Bahulu
Also known as:
ar - Arabic: باهولو
bdr - West Coast Bajau: Kui baulu
id - Indonesian: Bahulu
jv - Javanese: Kuwé bahulu
ms - Malay: Bahulu
tr - Turkish: Bahulu
zh - Chinese: 鸡蛋糕
Category: cake (cake)
Cuisine: Malaysian
Associated cuisines: Malaysian
Area: Malay Peninsula, West Kalimantan , Brunei
Countries: Malaysia
Region: South Eastern Asia

The dish is a type of pastry. There are three versions available, the most common being star-shaped and the more elusive shaped like rolls and layered.

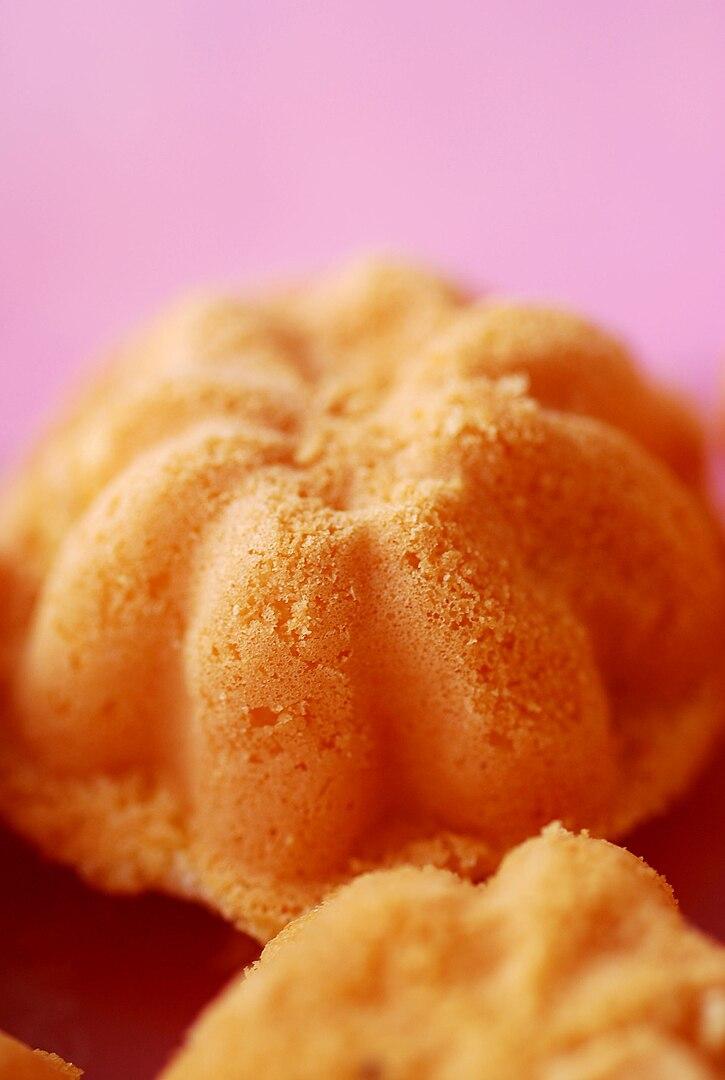